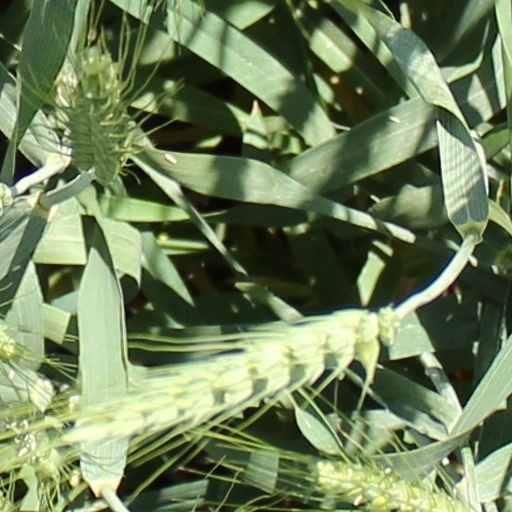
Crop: wheat